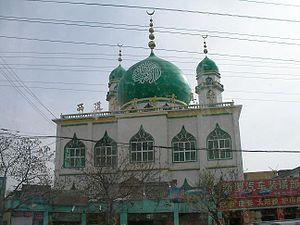
Vous trouverez ci-dessous une liste partielle des mosquées de République populaire de Chine.